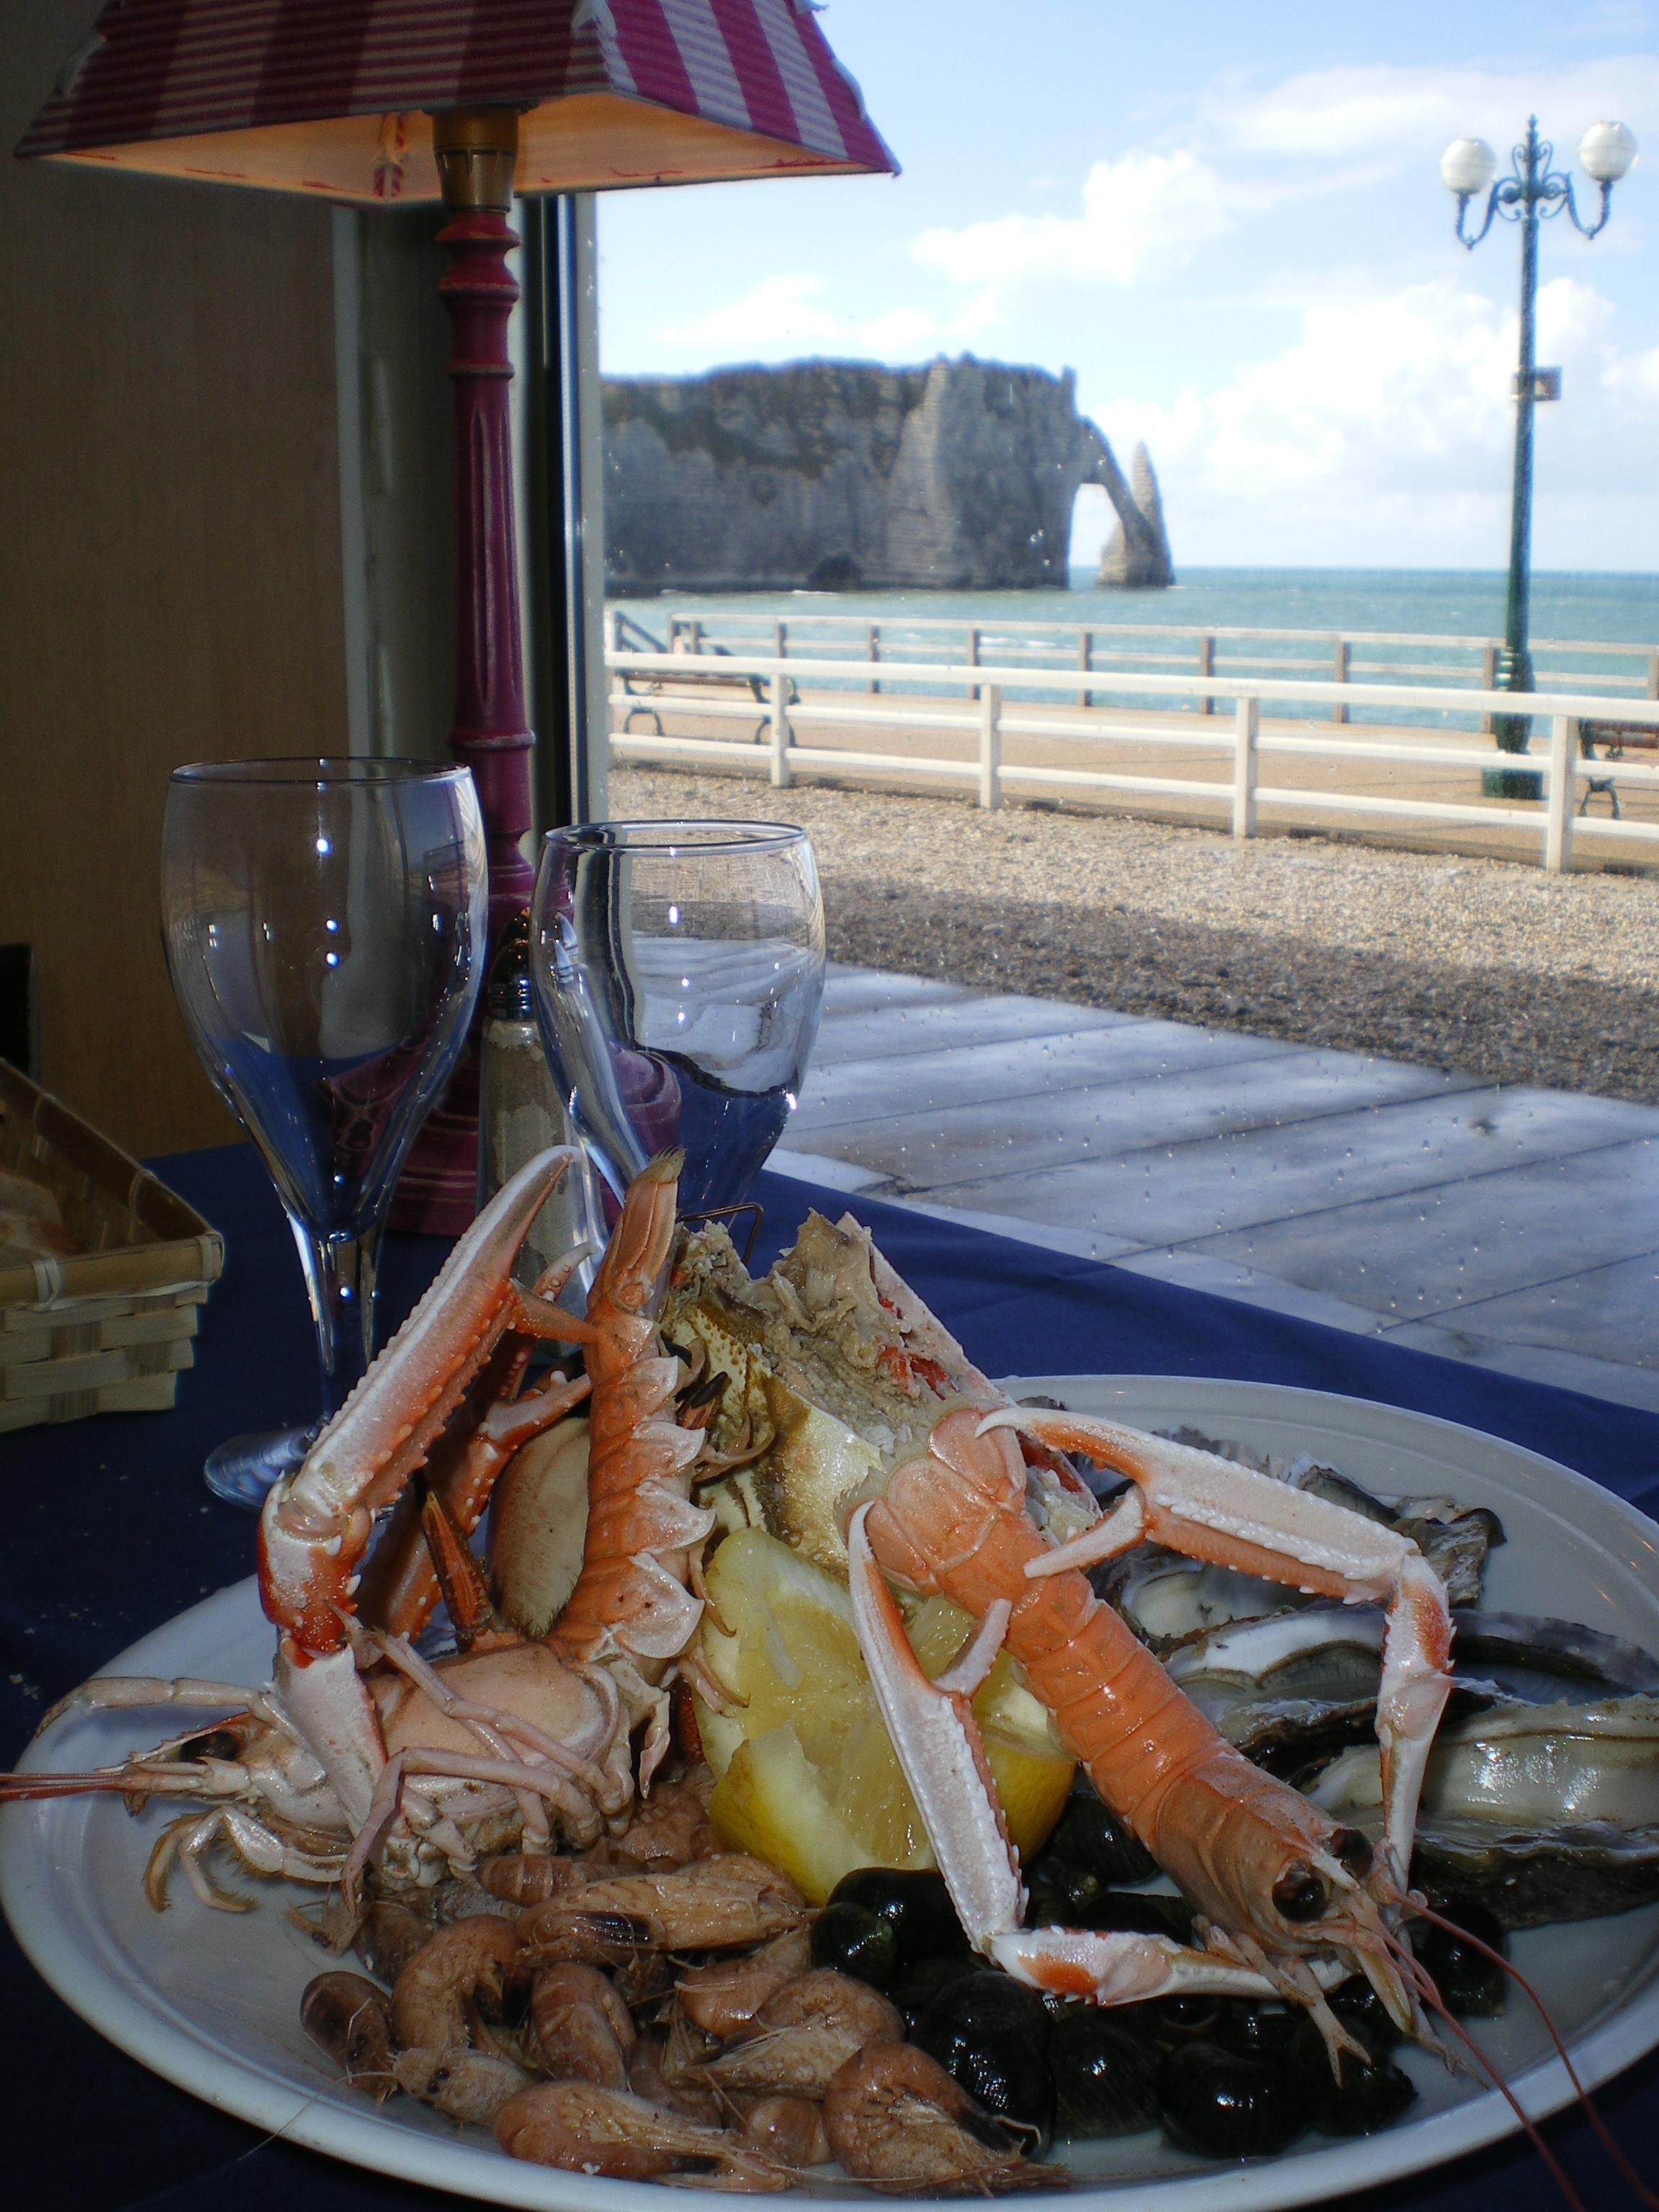
restaurant, dish, meal, food, seafood, fish, cuisine